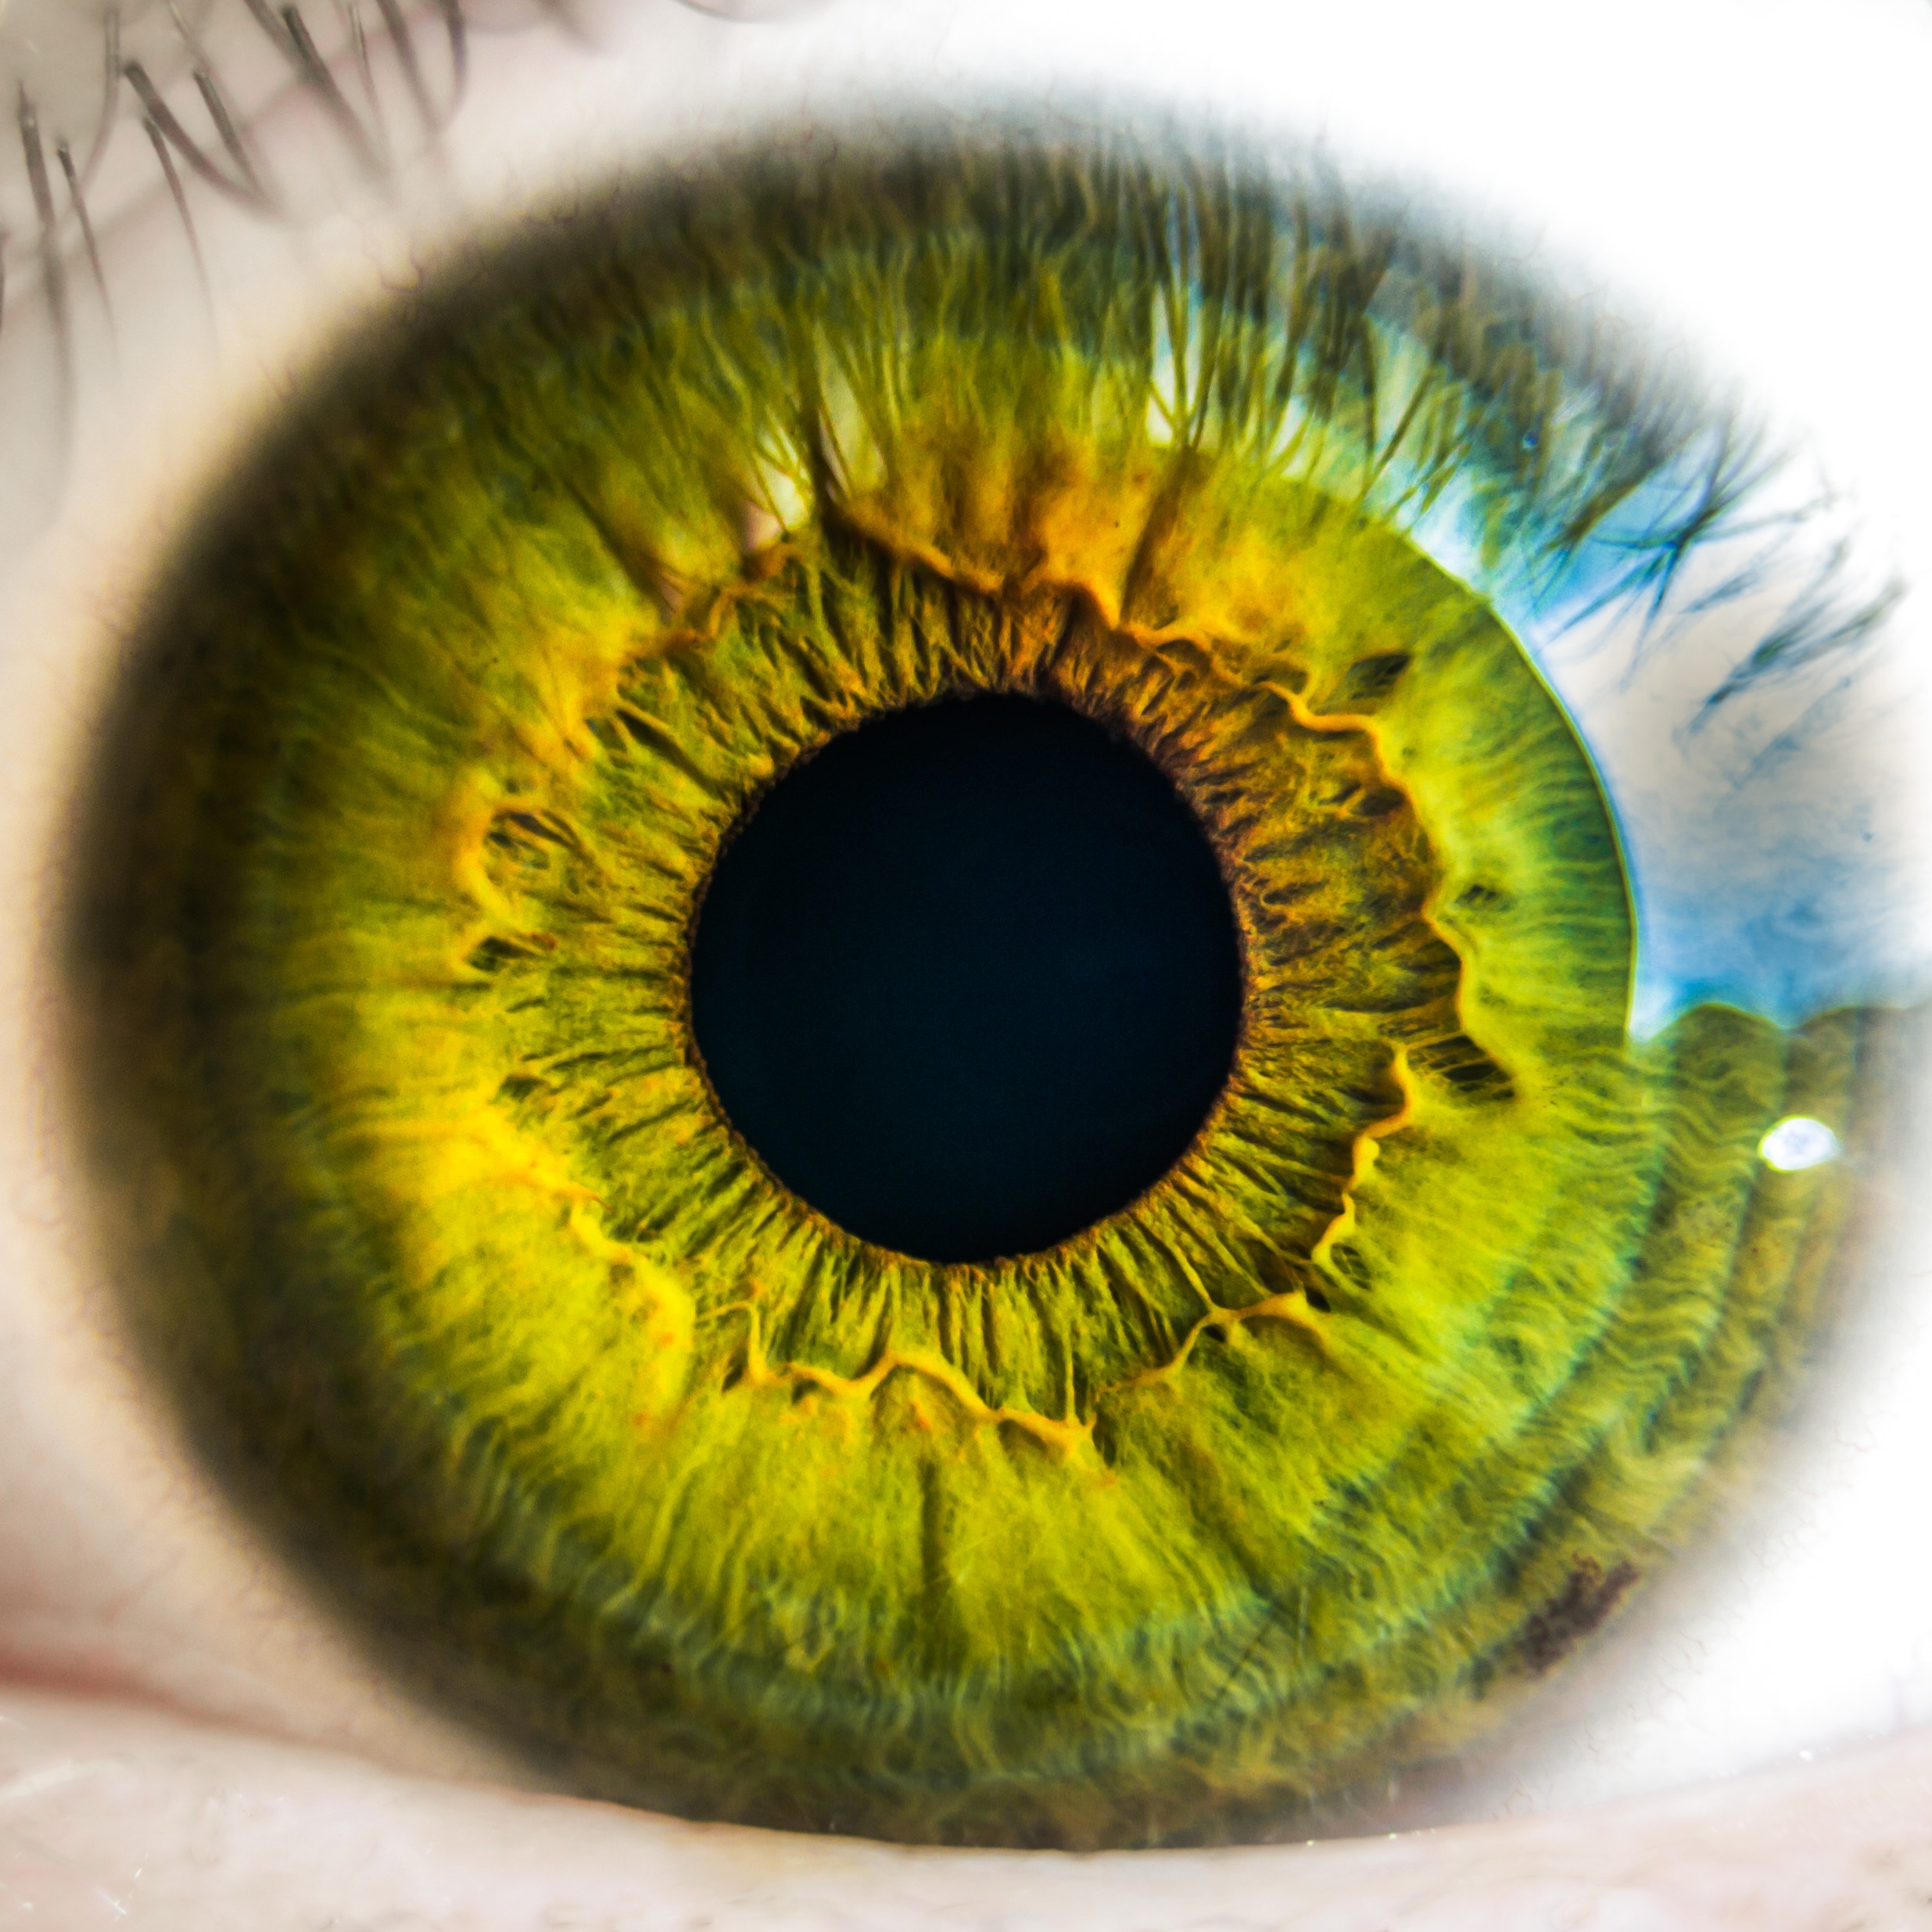
photography, flower, green, sight, color, yellow, circle, close up, human body, retina, iris, eye, vision, organ, eyeball, eyelashes, seeing, macro photography, eyesight, vision care